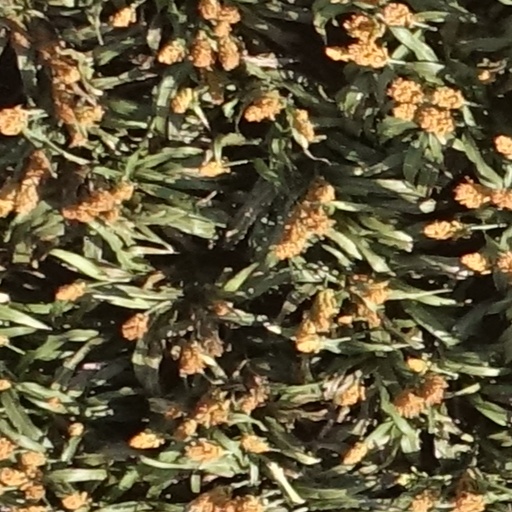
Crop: sorghum